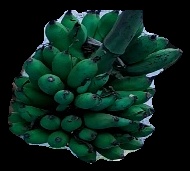
Variety: rasbale
Grade: grade3